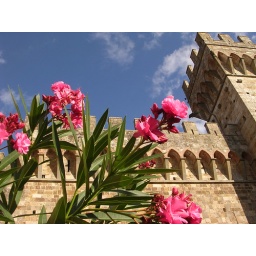
Oleander flowers and the monastery in the background with a blue, blue sky...